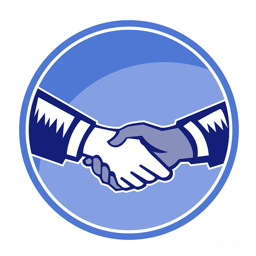
the power of the handshake